São Lázaro

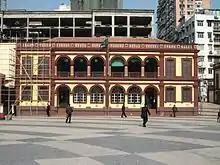
Macao Central Library

The parish is home to Macao Central Library, the main library of the Macao Public Library system.